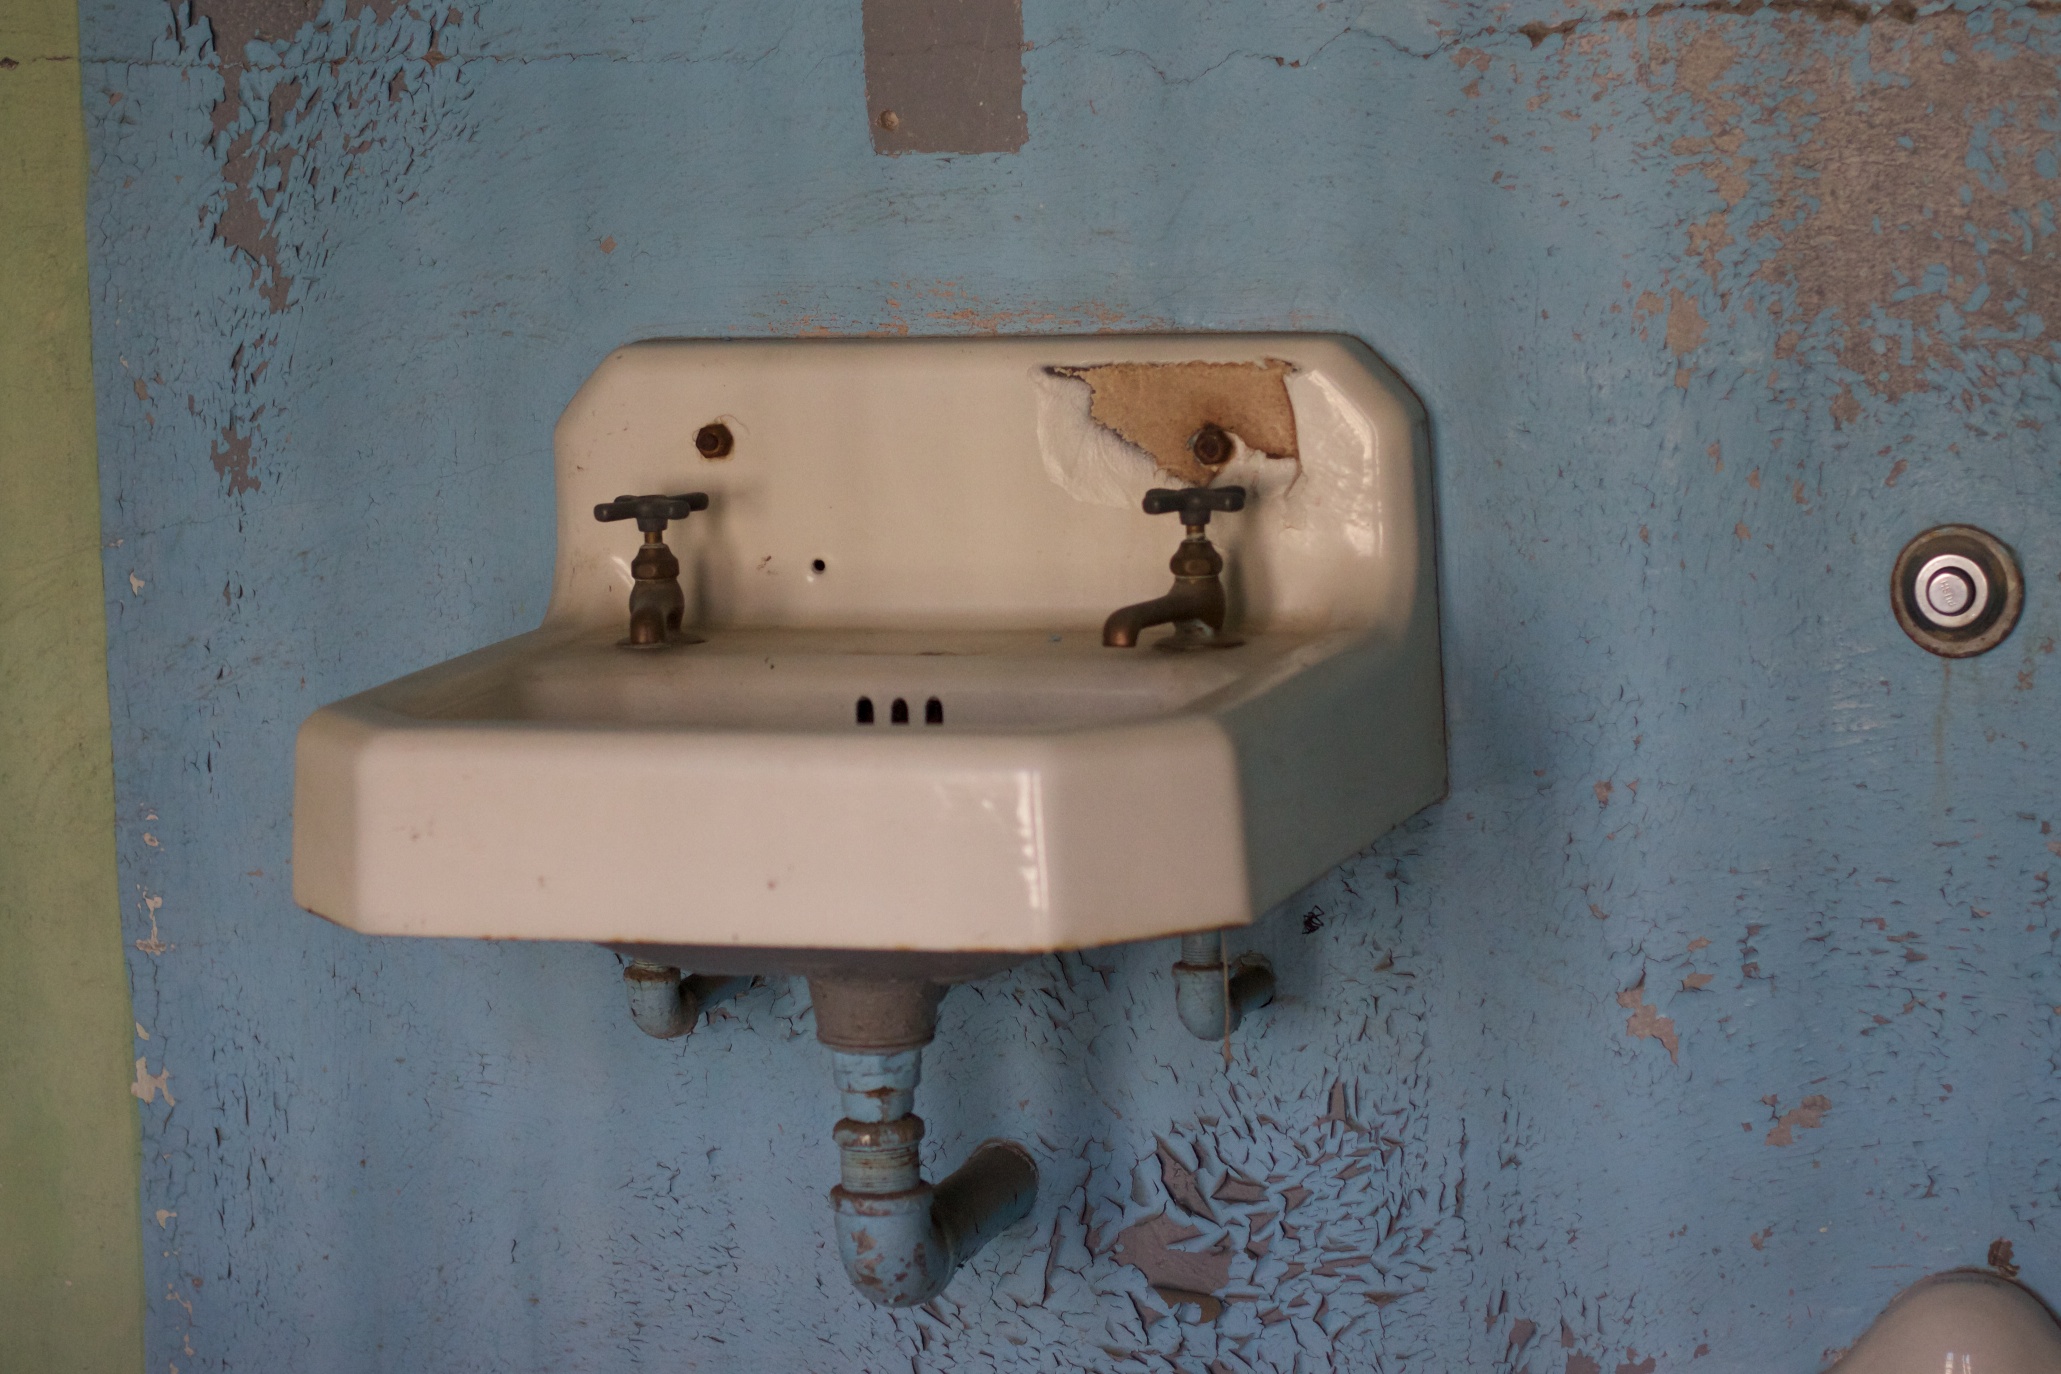
house, floor, wall, sink, room, bathroom, odyssey, idaho, man made object, plumbing fixture